Julius Erving

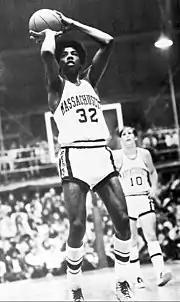
Erving at UMass, c. 1970–71

Erving enrolled at the University of Massachusetts Amherst in 1968. In two varsity college basketball seasons, he averaged 26.3 points and 20.2 rebounds per game, becoming one of only six players to average more than 20 points and 20 rebounds per game in NCAA Men's Basketball. In 1968, the NCAA adopted a rule that prohibited dunking. Thus, Erving's dunking was only seen and known to teammates at practice.